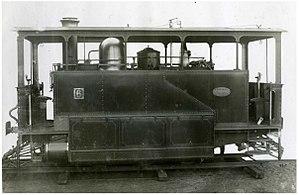
Tubize 1067 de 1896 pour les Chemins de Fer de la Basse-Egypte (n° 6). Photographie d’usine, coll. Musée ‘de la Porte’ à Tubize